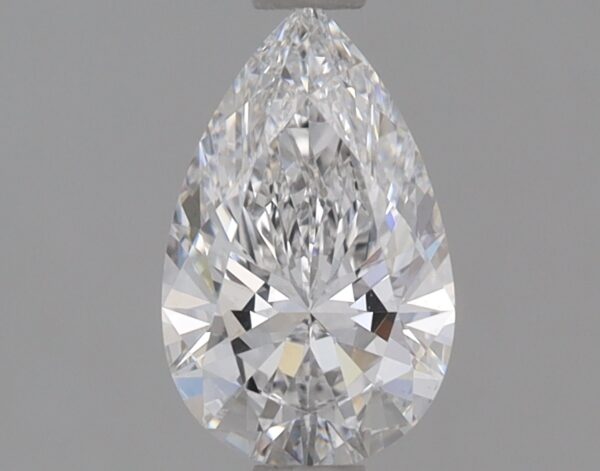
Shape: pear
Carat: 0.74
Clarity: VS2
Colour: E
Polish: EX
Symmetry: EX
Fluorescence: NONE
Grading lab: IGI
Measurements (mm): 8.25 x 5.13 x 3.12